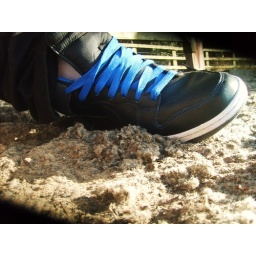
My friend Matty's shoe in the sand in the arena :)